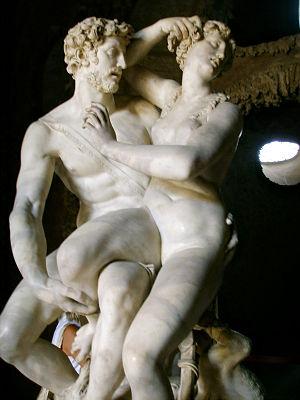
La Grotte de Buontalenti se situe au Palais Pitti près du jardin de Boboli, à Florence, en Toscane, région de l'Italie.
Vincenzo de' Rossi ou Vincenzo Rossi da Fiesole est un sculpteur italien de l'école florentine.